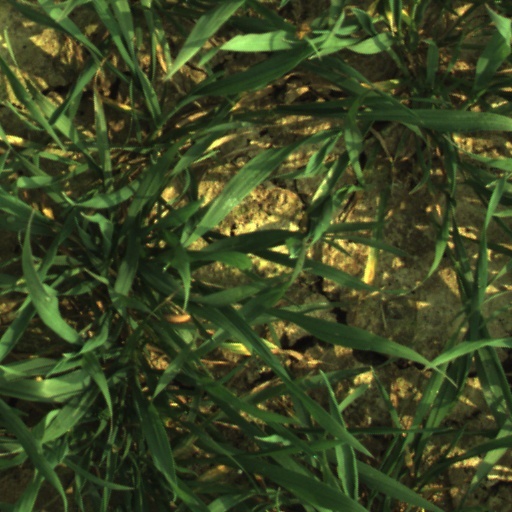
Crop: wheat